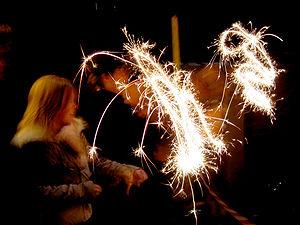
Un cierge magique, du nom des cierges religieux, est une baguette d'une vingtaine de centimètres de long, enduite d'une matière pyrotechnique, de sorte qu'il brûle lentement en projetant autour de lui des étincelles dorées ou multicolores.